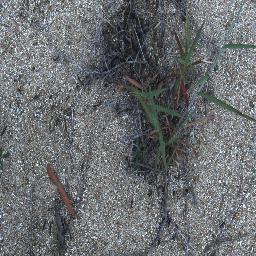
Label: negative